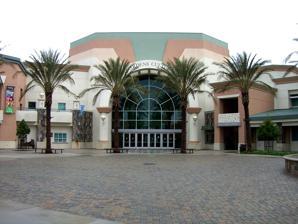
Building: Victoria Gardens Cultural Center
Country: United States of America
Year built: 2009
Cultural center in Rancho Cucamonga, California, U.S. 34°6′46.25″N 117°31′57.62″W / 34.1128472°N 117.5326722°W / 34.1128472; -117.5326722 The Victoria Gardens Cultural Center's "Imagination Courtyard" The Victoria Gardens Cultural Center ( VGCC ) is a community library and performance venue attached to the Victoria Gardens lifestyle center in Rancho Cucamonga, California . The building (which links the Lewis Family Playhouse, the Paul A. Biane Library, and the 4,500-square-foot (420 m 2 ) Celebration Hall under one roof) officially opened on August 19, 2006. It is supported in part by The Rancho Cucamonga Library Foundation and the Rancho Cucamonga Community Foundation. These two organizations joined together in 2002 to create the Promoting Arts and Literacy (PAL) fundraising campaign. Since then these two groups have continued to hold their annual fundraising events: the Rancho Cucamonga Public Library Telethon and the Community Foundation Gala for the sole benefit of the PAL campaign. The $33.8 million project was completed without the use of any City of Rancho Cucamonga's General Fund. It was instead financed through a $7.8 million State Library Grant, $5.7 million partnership with Victoria Gardens regional town center developer Forest City Enterprises , private partnerships, Community Development Block Grant funds, and Redevelopment Agency Tax Allocation Bond Funds. Aerial photo of the Victoria Gardens Mall and the adjacent Cultural Center Lewis Family Playhouse The Lewis Family Playhouse Lobby. Lewis Family Playhouse is a city-owned and operated performing arts center in the city of Rancho Cucamonga, California . The Playhouse is somewhat unique in that 65 percent of its shows are also owned, operated and produced by the city. Resident theatre companies The resident companies which are owned and operated by the city, include the following: The MainStreet Theatre Company is an Equity theater company producing theatrical productions, especially for children and families. Previous shows included Ferdinand the Bull , Suessical , James and the Giant Peach and If You Give a Mouse a Cookie . The Rancho Cucamonga Community Theatre program is designed to provide a quality learning and performance experience for youth, teens, and adults in the community. Previous shows include A Christmas Carol , Oliver! and Steel Magnolias . Broadway at the Gardens presents a single high quality, high tech, high energy musical theatre production each year. Their premiere production was Sweeney Todd in 2009. The Black Box Productions are presented in the Studio Theatre and offer more intimate, more dramatic works. Shows include The Diary of Adam & Eve and Proof . Paul A. Biane Library The Paul A Biane Library opened alongside the Lewis Family Playhouse with the Victoria Gardens Cultural center in August 2006. The building was named after San Bernardino County Supervisor Paul Biane, who helped secure more than $1 million USD in tax money to build the library. There have been talks to expand the Biane Library, which has 14,000 square feet (1,300 m 2 ) of space on the second floor that is not utilized. The proposed concept for the space is a children's center. The tech center. The Library features a somewhat large (21 computer) technology center, five study rooms available for public use that accommodate anywhere from two to six people, a quiet reading room, a 'Boutique Bookstore' and free wireless internet provided by the city of Rancho Cucamonga. The library also has a wide variety of programs designed especially for children and adults. They also occasionally team up with the Lewis Family Playhouse to put on events that use the 4,500-square-foot (420 m 2 ) Celebration Hall rental facility, The Lewis Family Playhouse, the Imagination Courtyard and the library itself. Celebration Hall Celebration Hall is a 4,500-square-foot (420 m 2 ) facility with the flexibility of sectioning the hall in up to three rooms. Its main function is to serve as a multi-purpose room with full kitchen amenities and audio/visual capabilities. Patrons can utilize the space for anything from business meetings to wedding receptions. References ^ "DailyBulletin.com - Victoria Gardens Cultural Center nears completion" . www.dailybulletin.com . ^ "Unknown" . ^ "Project Description" . Rancho Cucamonga's Proposed Cultural Center . ^ "MainStreet Theatre Provides Memories Children Cherish ‹ @ This Stage" . Lastageblog.com. 2009-09-04 . ^ "MainStreet Theatre" . Lewis Family Playhouse . ^ "Rancho Cucamonga Community Theater Seeks Theatrical Professionals | Inland Theatre League" . Inlandtheatre.org. 2008-04-20 . ^ "Lewis Family Playhouse" . Lewis Family Playhouse . ^ "Sweeney Todd | Lewis Family Playhouse | Lewis Family Playhouse | THEATRE" . InlandArts.com . ^ "Current Season" . Lewis Family Playhouse . ^ "Search Results" . ^ "Victoria Gardens Cultural Center and the Lewis Family Playhouse | City of Rancho Cucamonga" . www.vgculturalcenter.com . External links Theatre portal Victoria Gardens Cultural Center website Lewis Family Playhouse website Rancho Cucamonga Public Libraries website